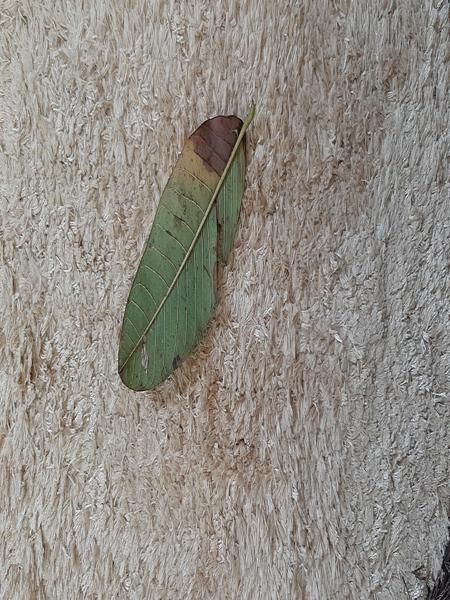
Plant: Guava